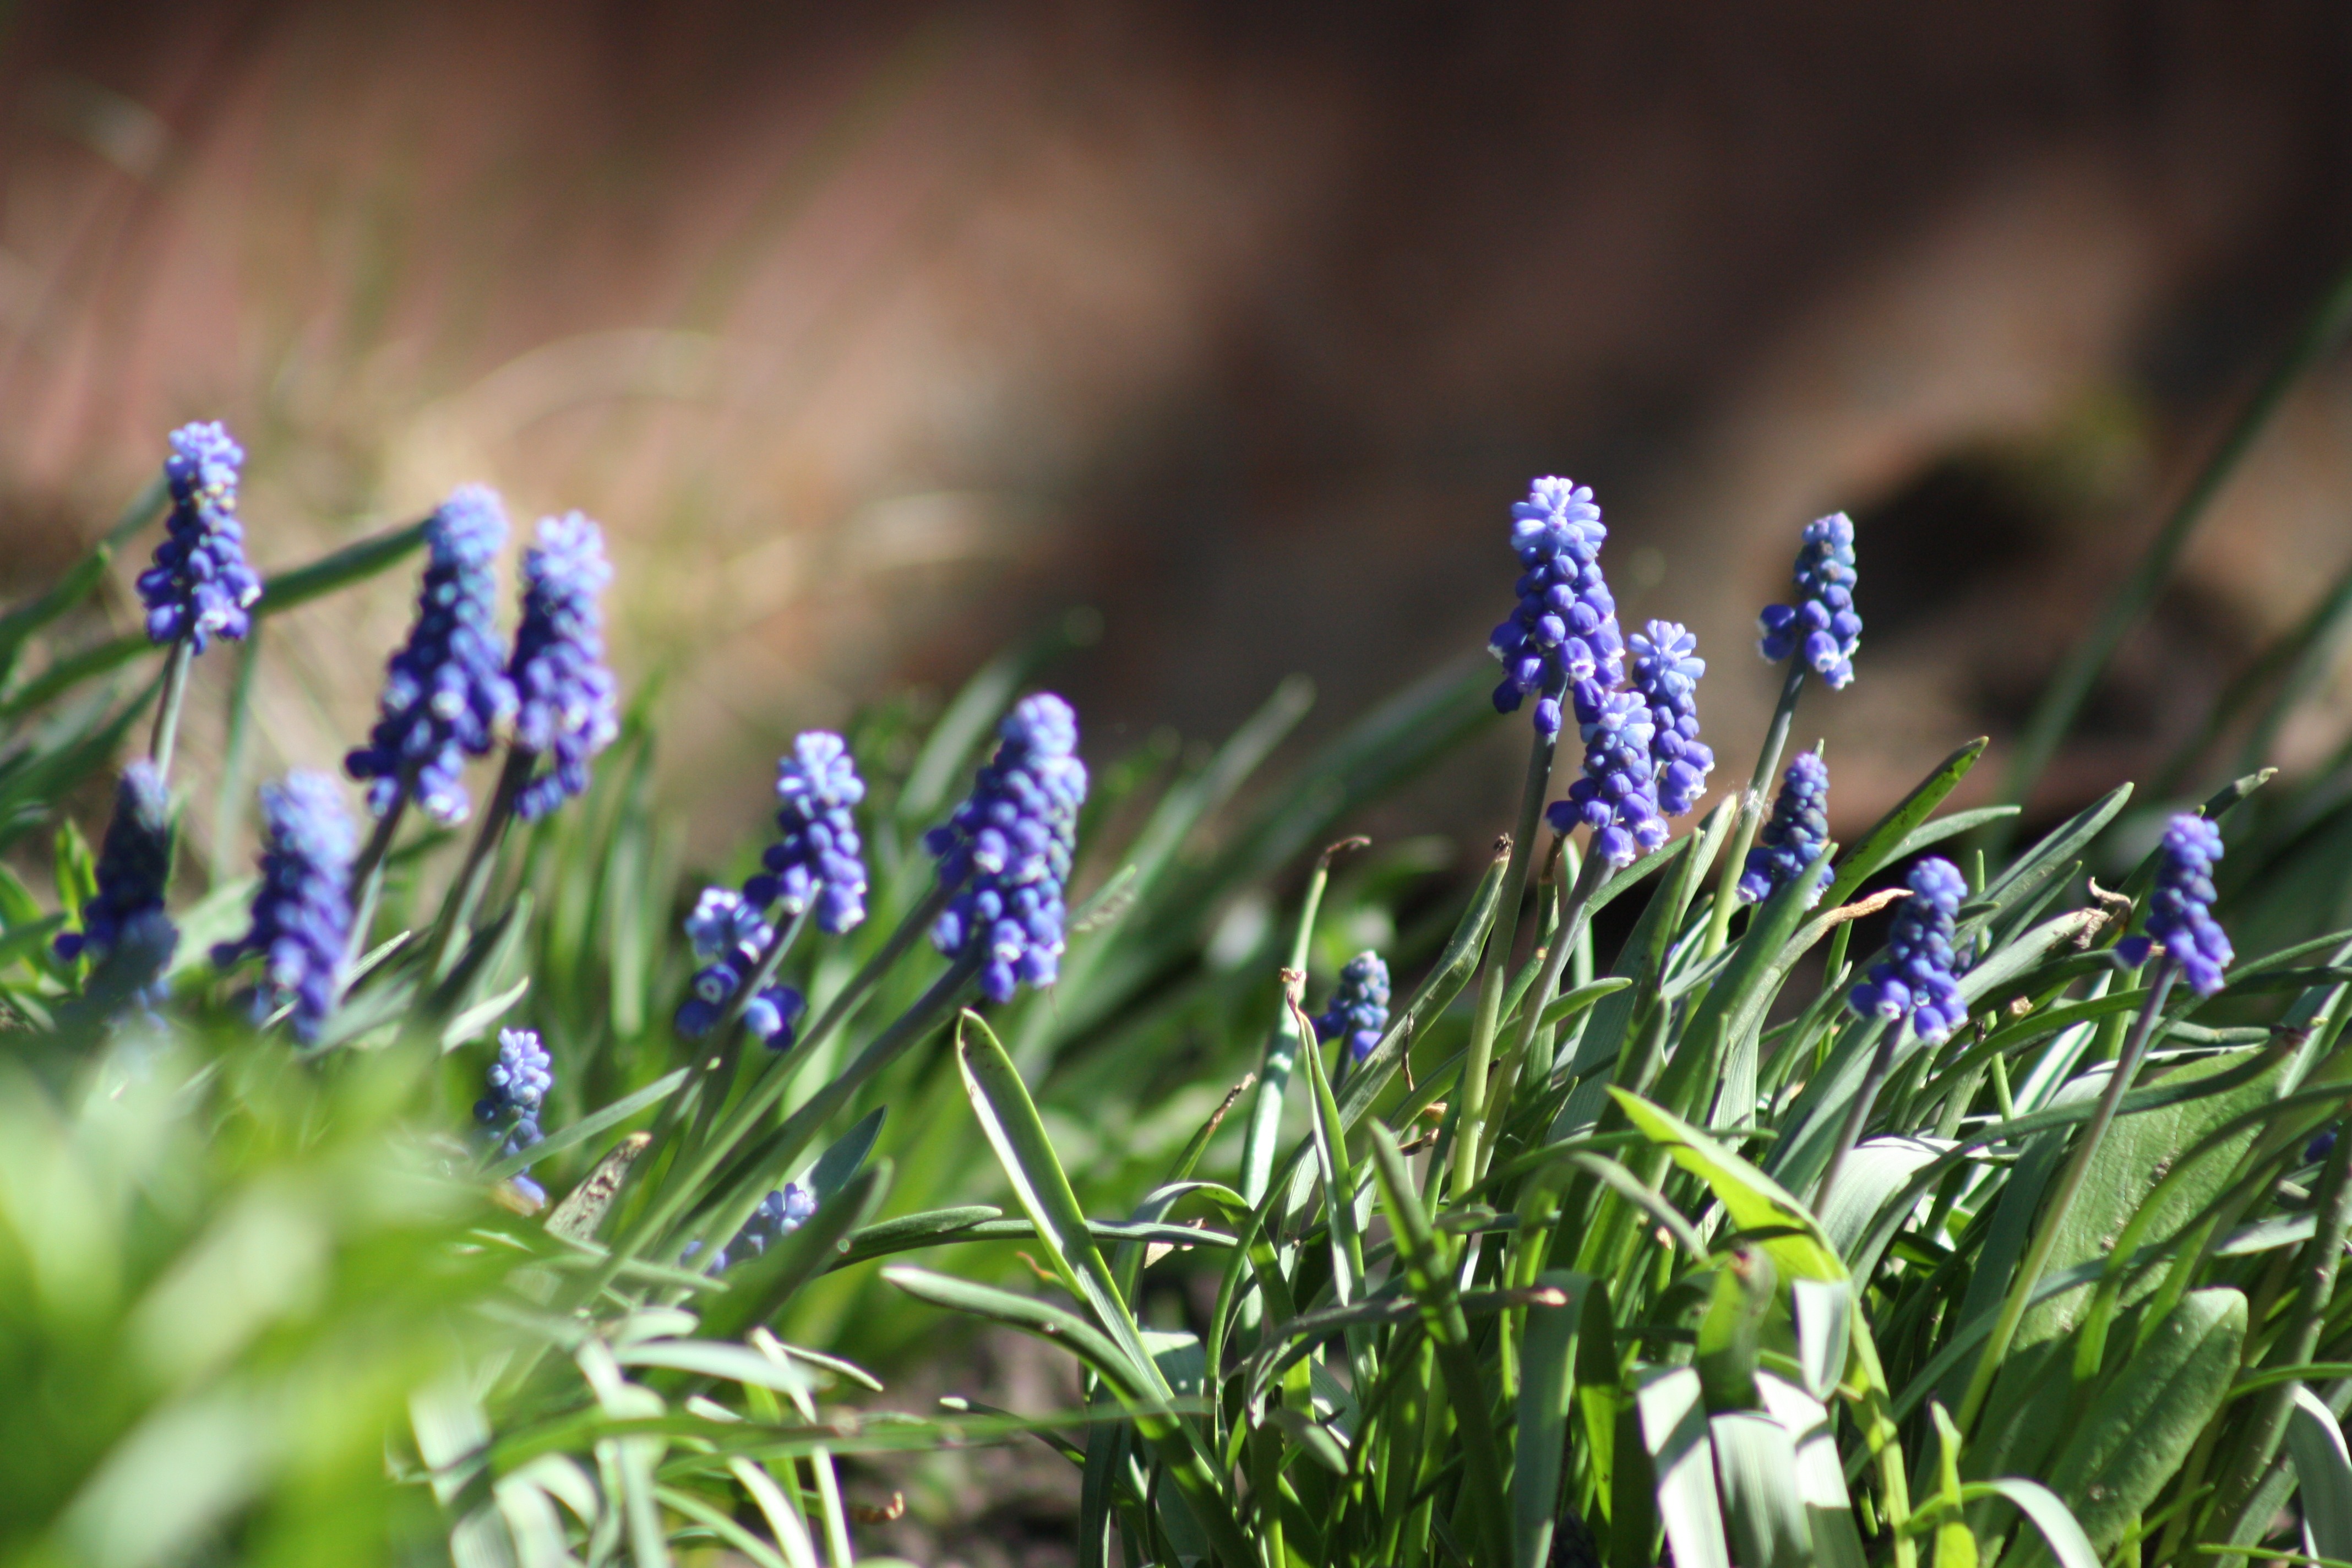
landscape, nature, grass, plant, meadow, flower, purple, bloom, spring, green, herb, botany, garden, flora, lavender, wildflower, outdoors, beautiful, scilla, macro photography, herbal, flowering plant, grass family, land plant, english lavender, french lavender